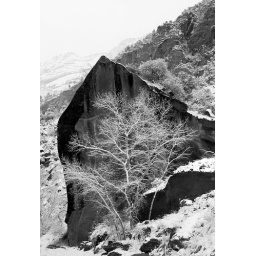
It was snowing, which made the image a bit soft, but I thought this tree against the rock was striking.